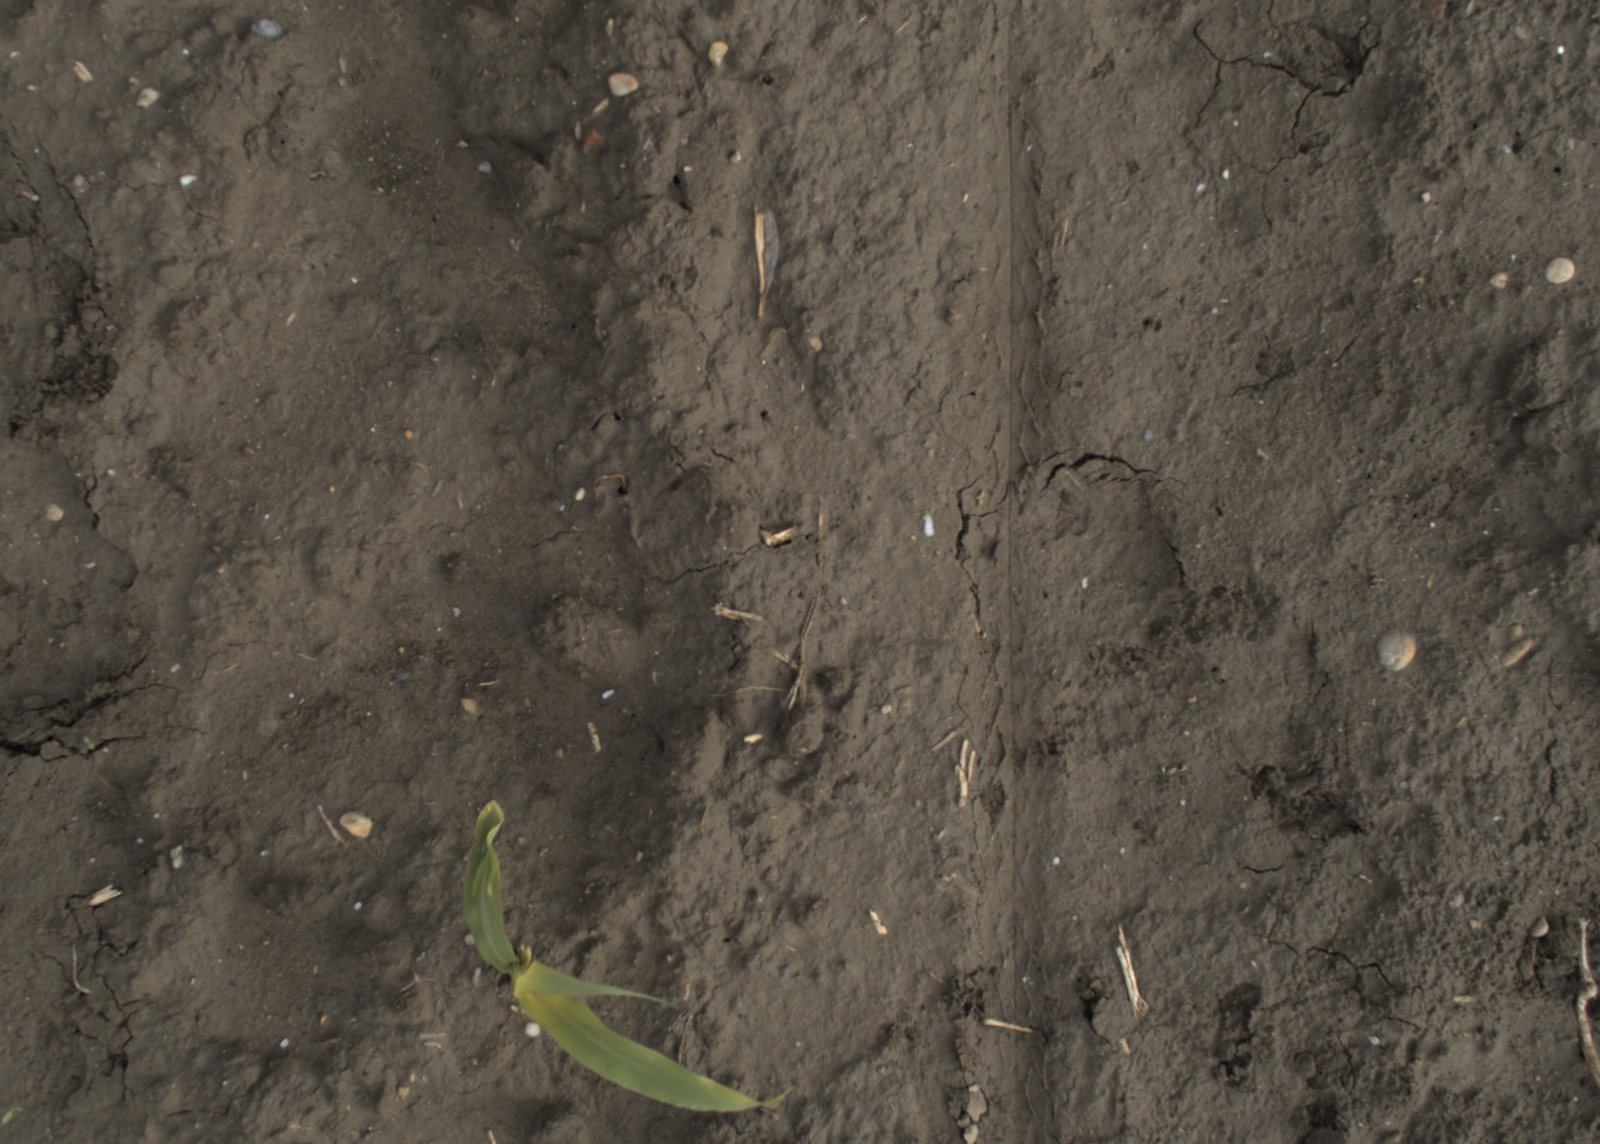
Capture date: 13.10.2021 10:02:47
Weather: mixed
Wind: strong
Seeding date: 02.09.2021
Plant canopy height (mm): 956